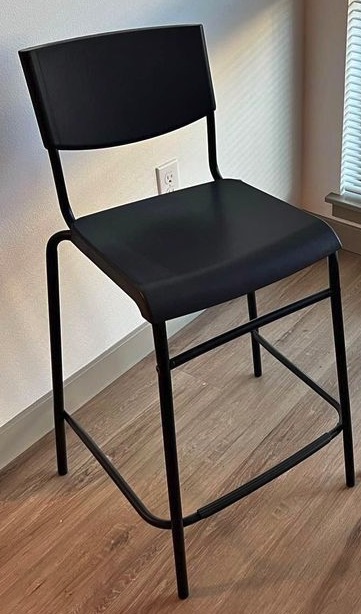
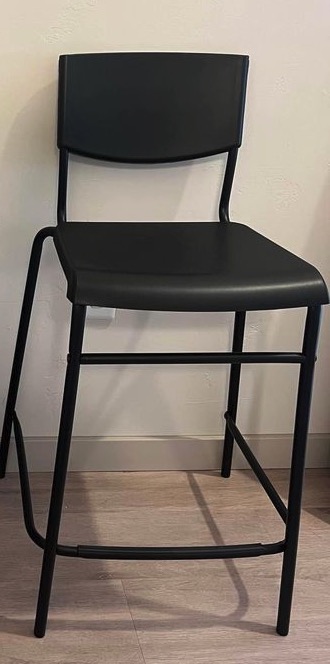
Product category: stool
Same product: yes